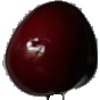
Label: Cherry 1